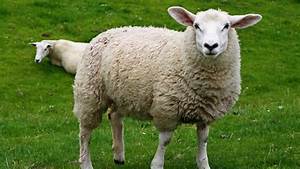
Label: pecora